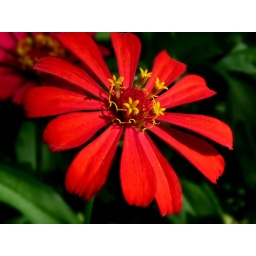
flowers within a flower 2